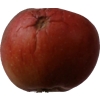
Label: Apple 17